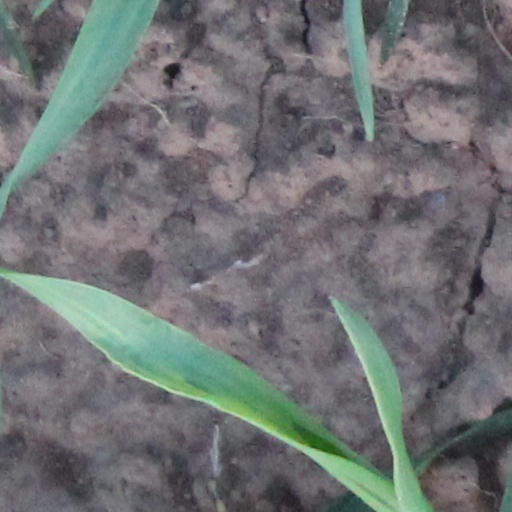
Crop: wheat